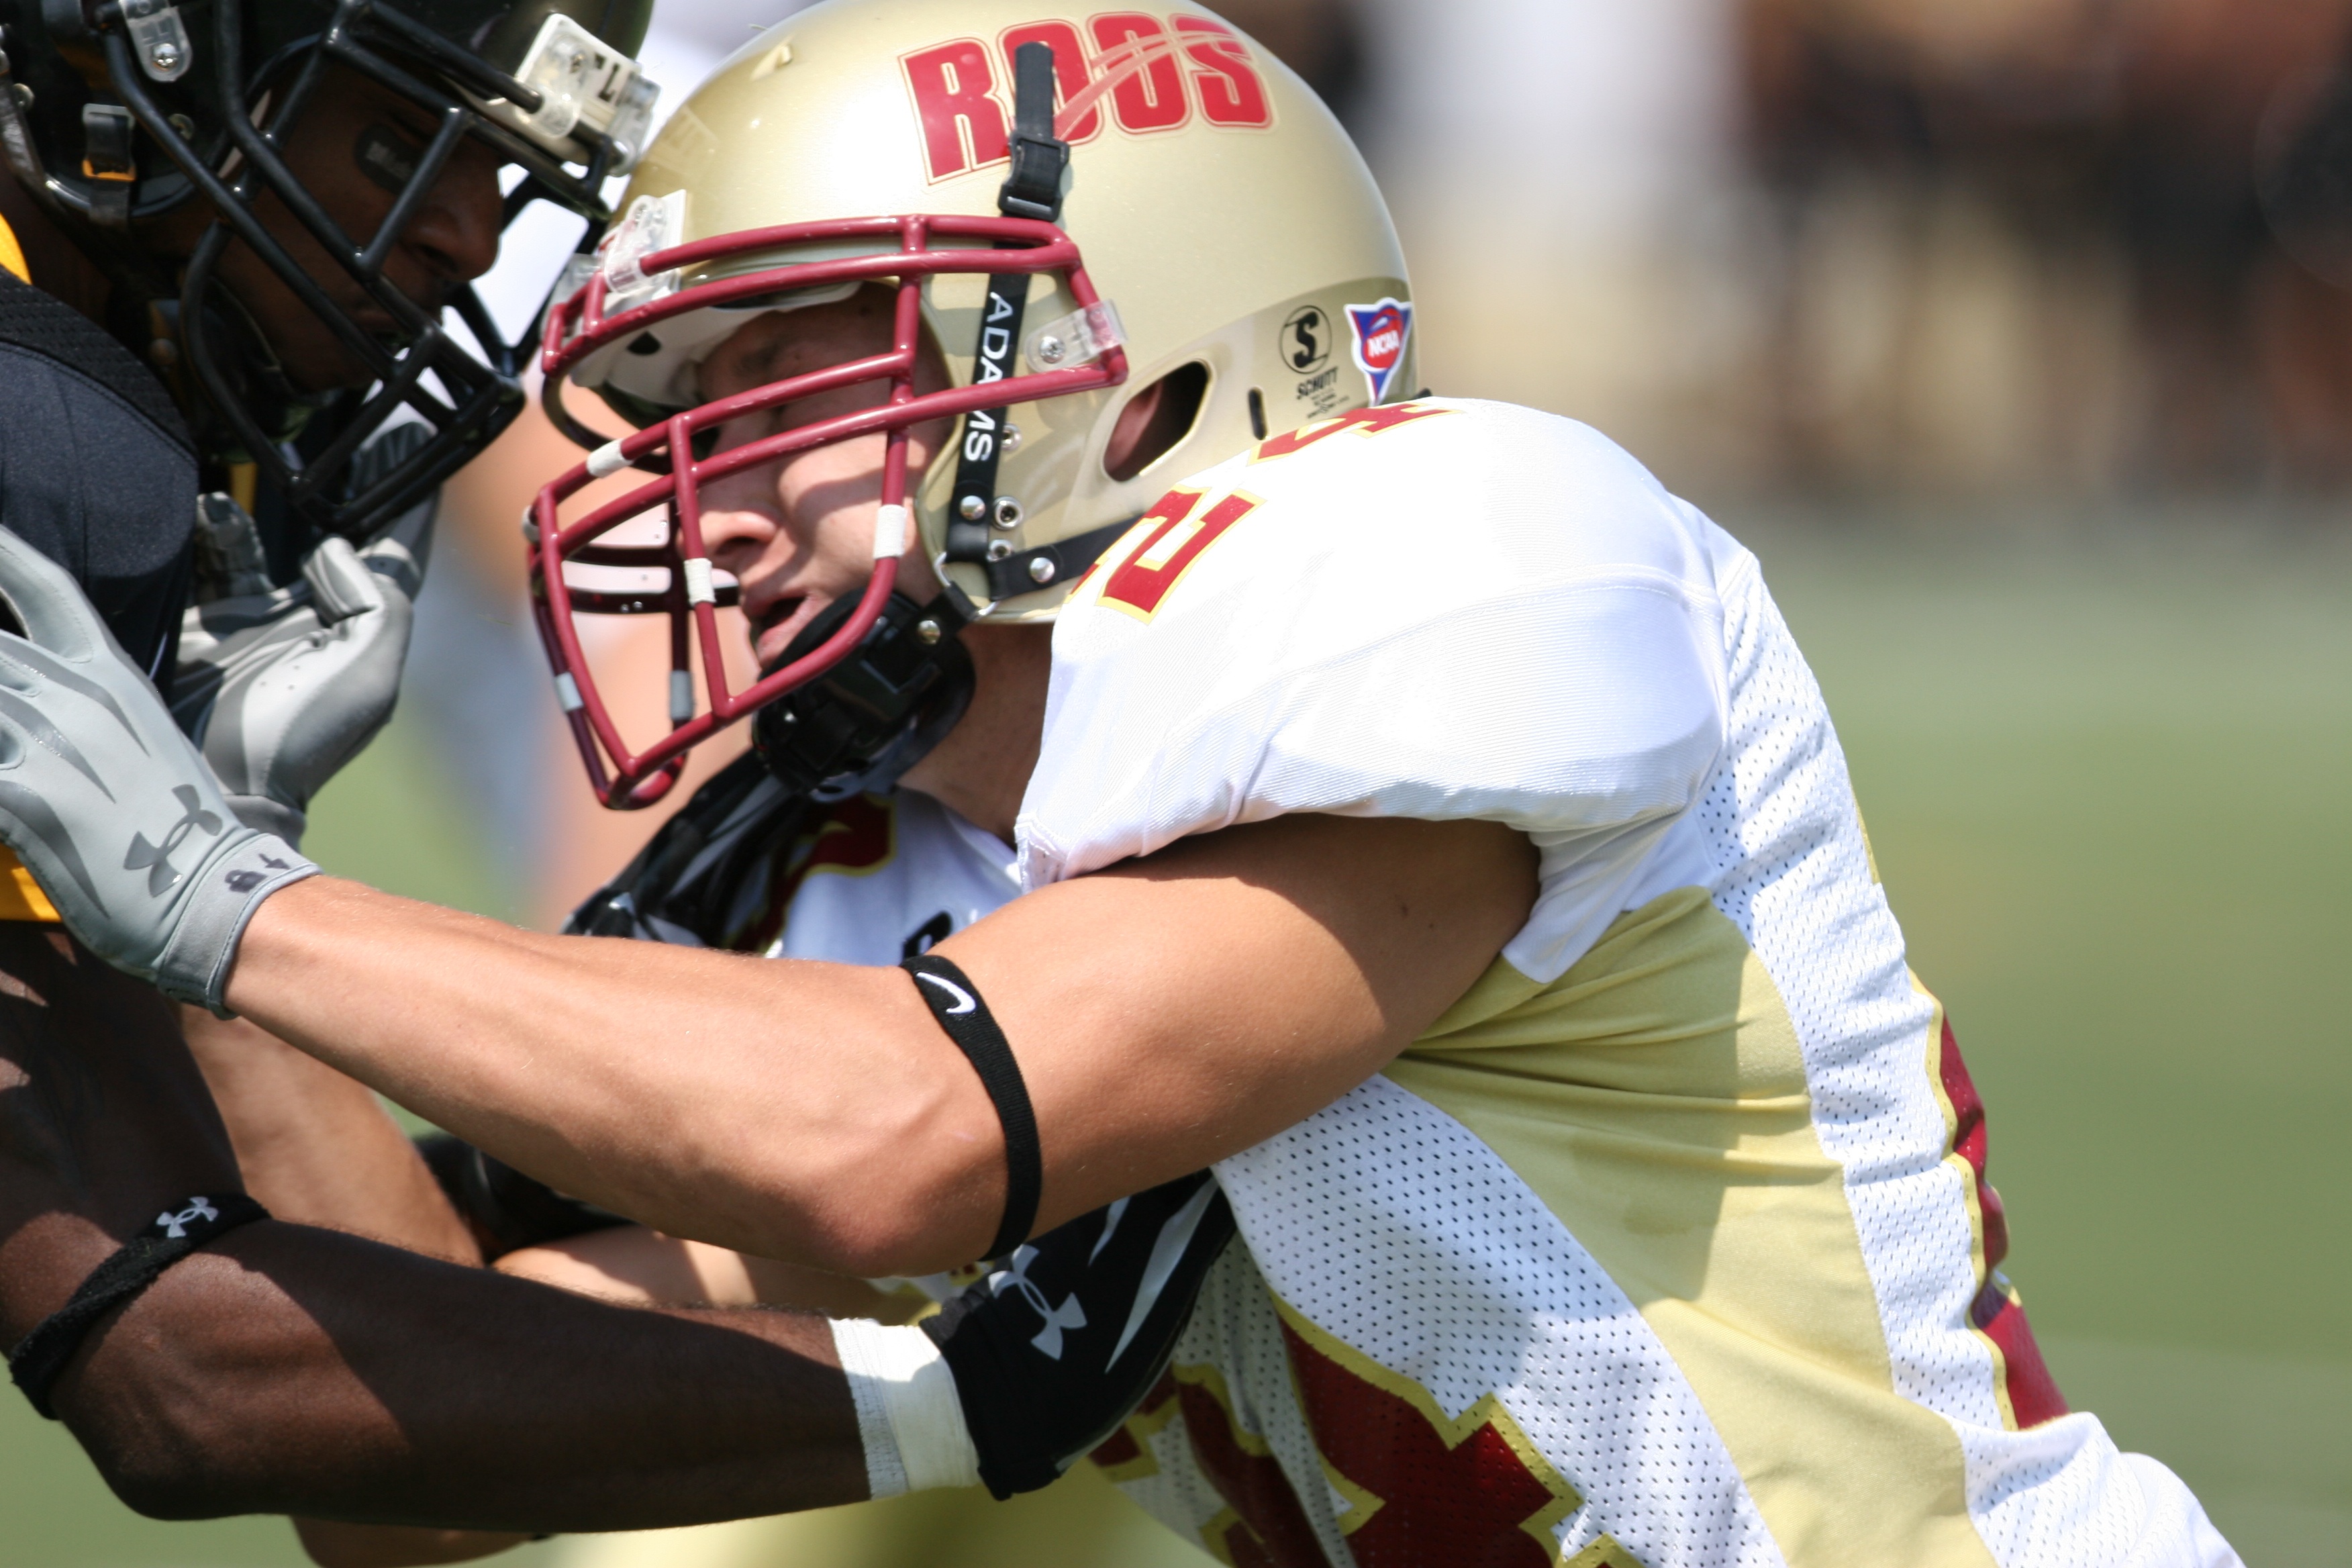
sport, game, play, youth, action, soccer, football, aggression, player, muscle, american football, sports, helmet, collision, texas, athlete, athletics, aggressive, confrontation, tackle, football player, american football player, offense, football game, college football, blocking, football helmet, baseball positions, football equipment and supplies, gridiron football, protective equipment in gridiron football